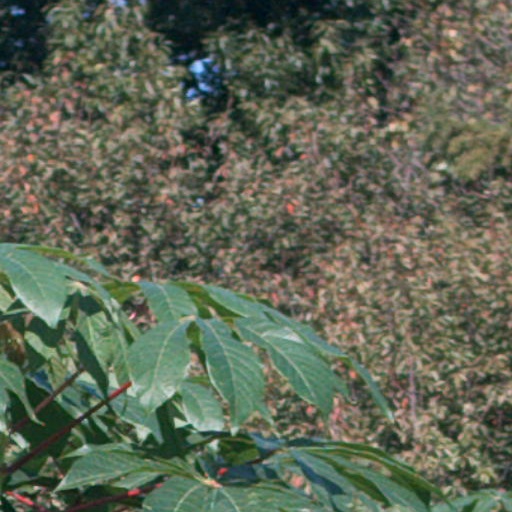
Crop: cassava